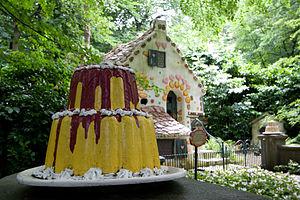
Efteling est un parc d'attractions et complexe de loisirs néerlandais situé à Kaatsheuvel, au Brabant-Septentrional.